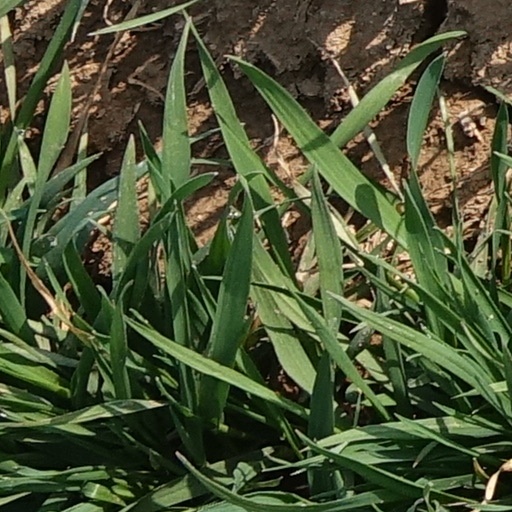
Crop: wheat